Textile Workers Union of America

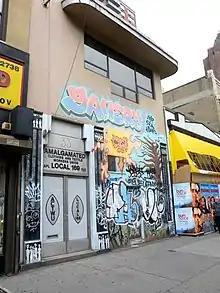
Local 169, New York City

In 1901, the United Textile Workers of America (UTW) was formed as an affiliate of the American Federation of Labor (AFL). The UTW, which had its greatest strength in the North, called a strike of textile workers in 1934 to protest worsening working conditions during the Great Depression. The strike was, however, a failure, especially in the South. UTW also called a strike in 1922.